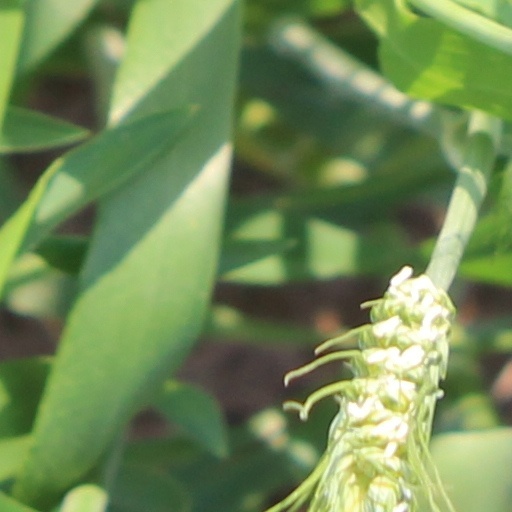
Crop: wheat